Vulnerability of Pearl Harbor in 1941

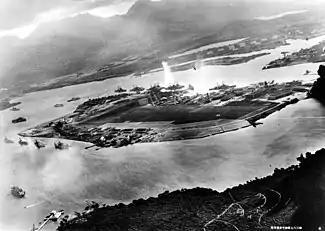
Pearl Harbor as viewed by Japanese planes during the attack

Several reports prior to Japan's attack on Pearl Harbor in 1941 indicated that the base was vulnerable to attack. This has sometimes been noted in Pearl Harbor advance-knowledge conspiracy theories.